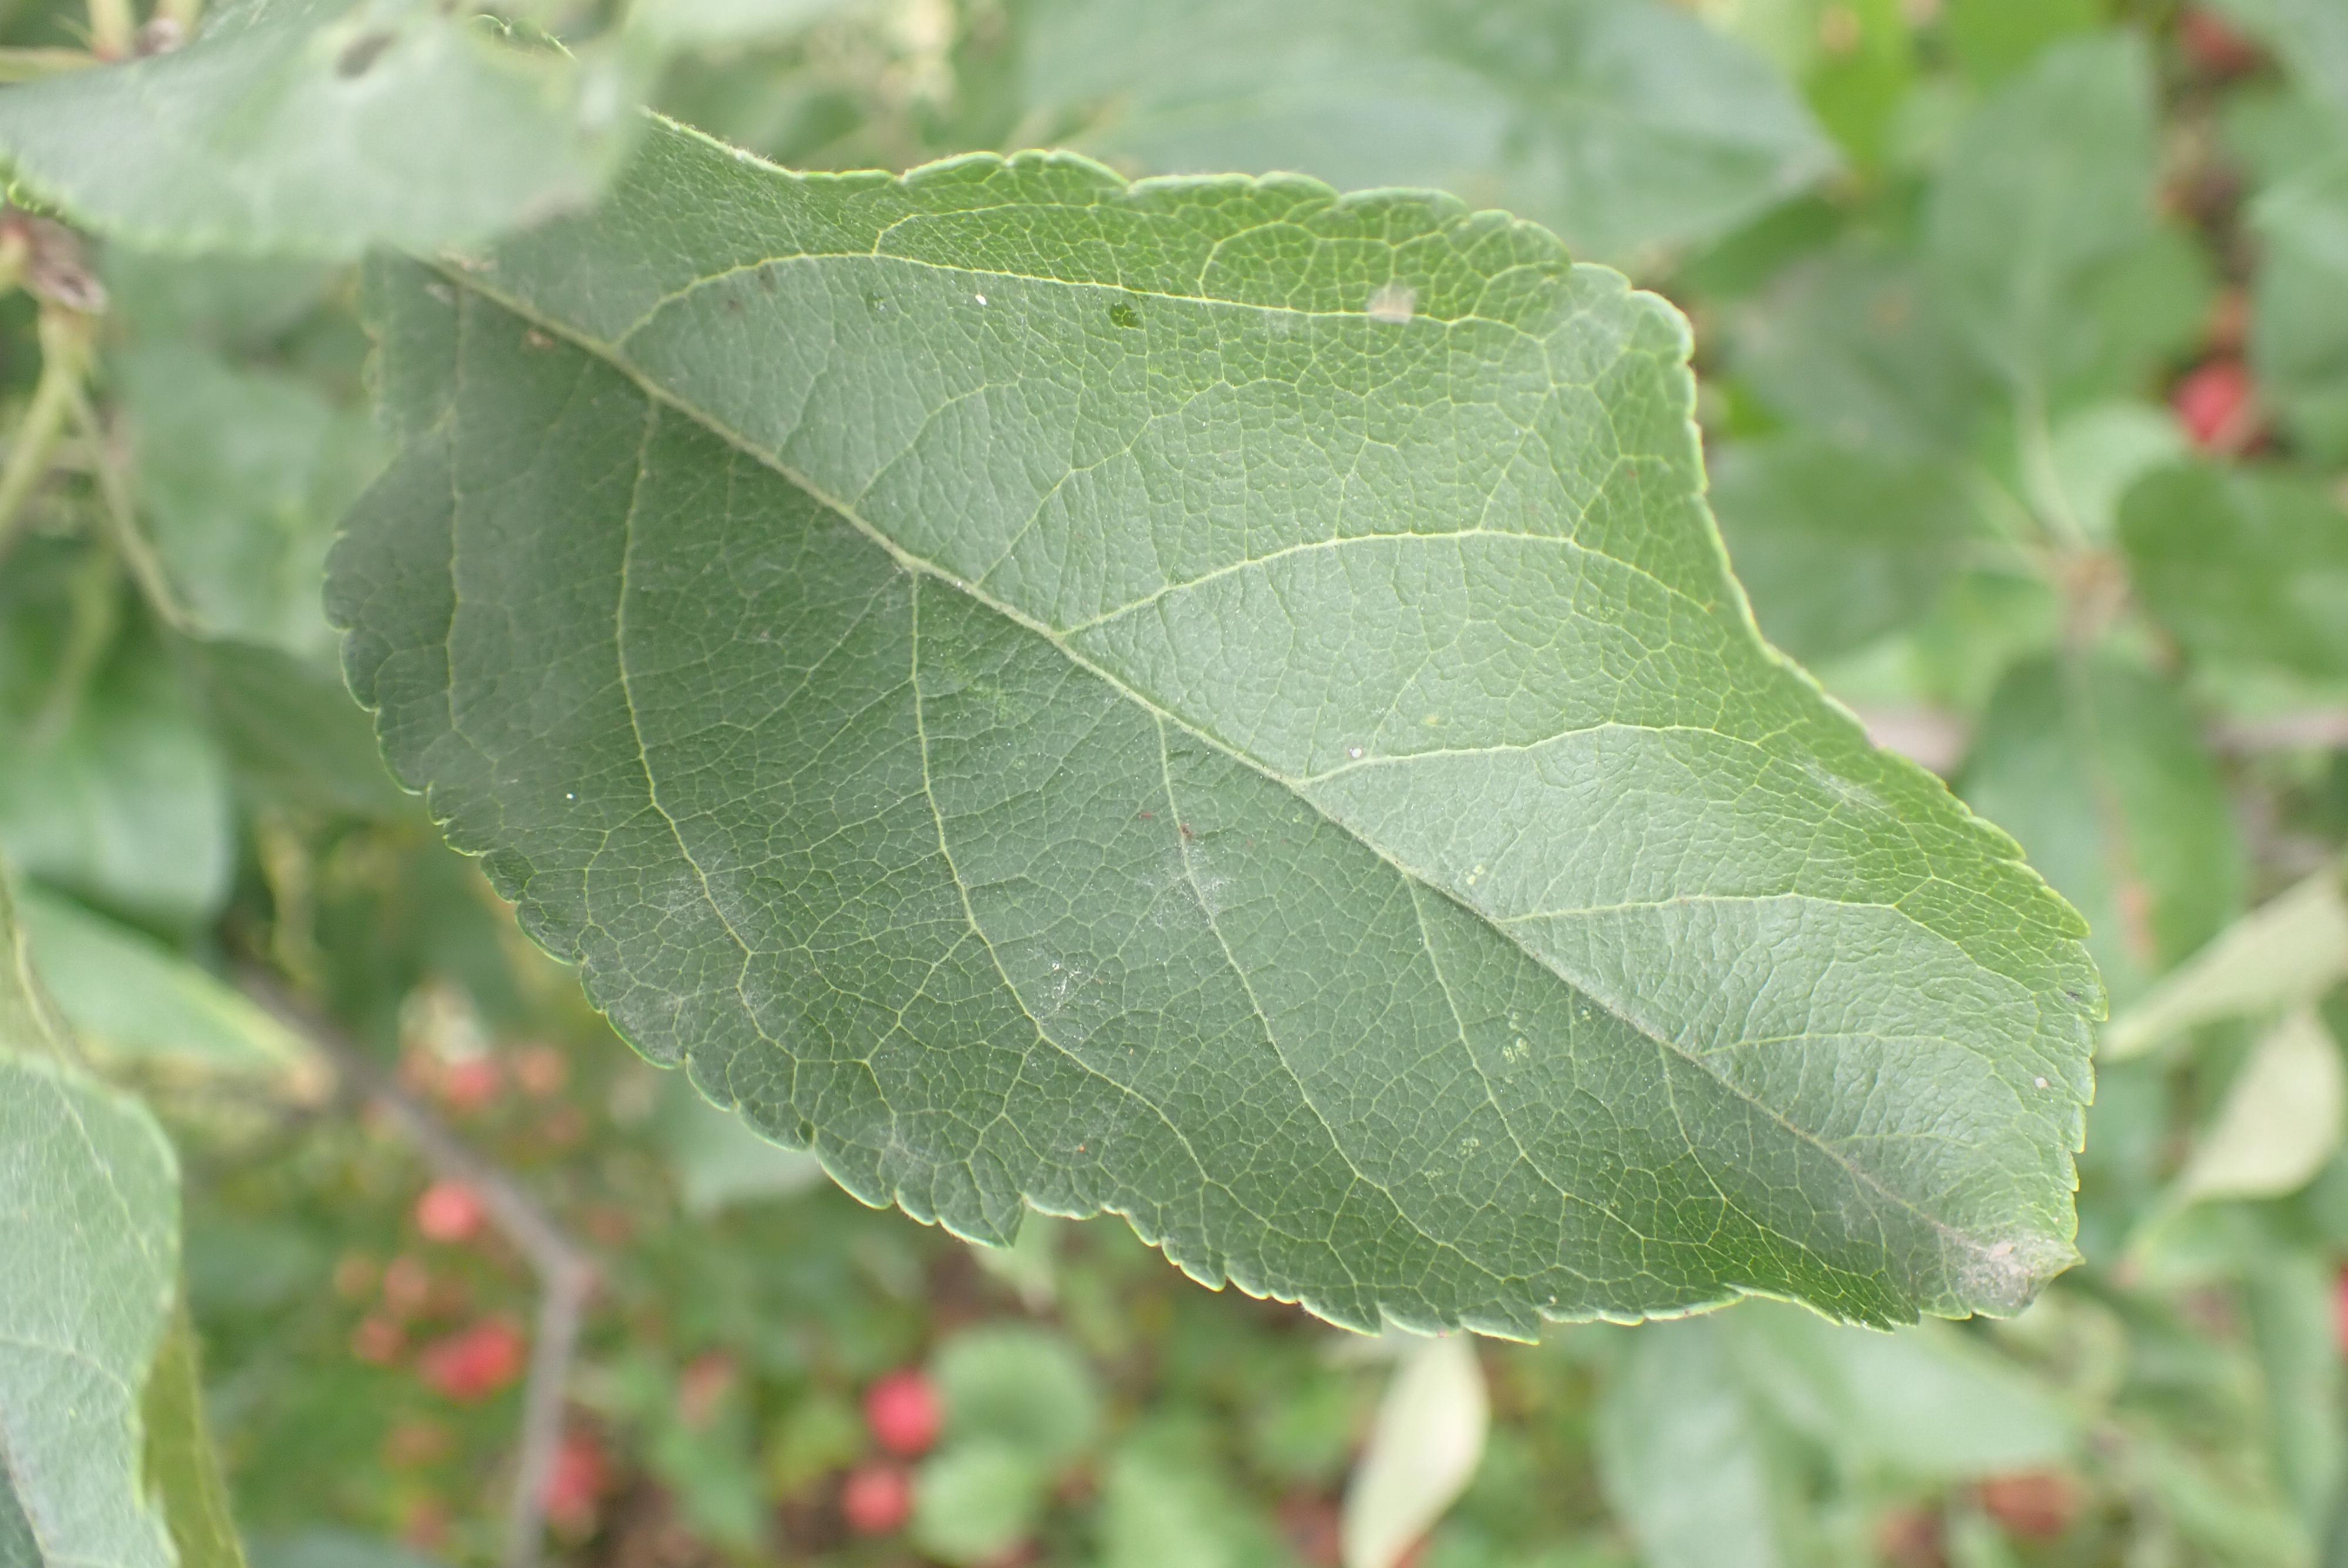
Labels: powdery_mildew